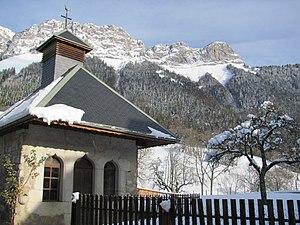
Façade de la chapelle dédiée à Saint Donat, édifiée au début du XVIIe siècle
Montmin est une ancienne commune française, située dans le département de la Haute-Savoie en région Rhône-Alpes. La commune appartient à la communauté de communes du pays de Faverges.